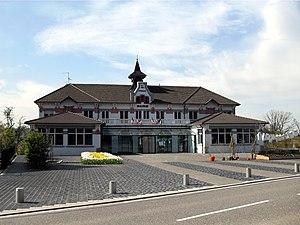
La mairie d'Offemont
Offemont est une commune française située dans le département du Territoire de Belfort, en région Bourgogne-Franche-Comté. C'est l'une des 8 communes du canton de Valdoie et l'une des 53 communes du Grand Belfort. Ses habitants sont appelés les Offemontois.